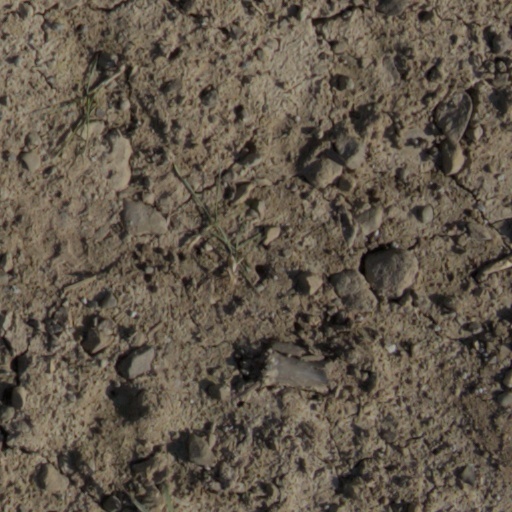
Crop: wheat